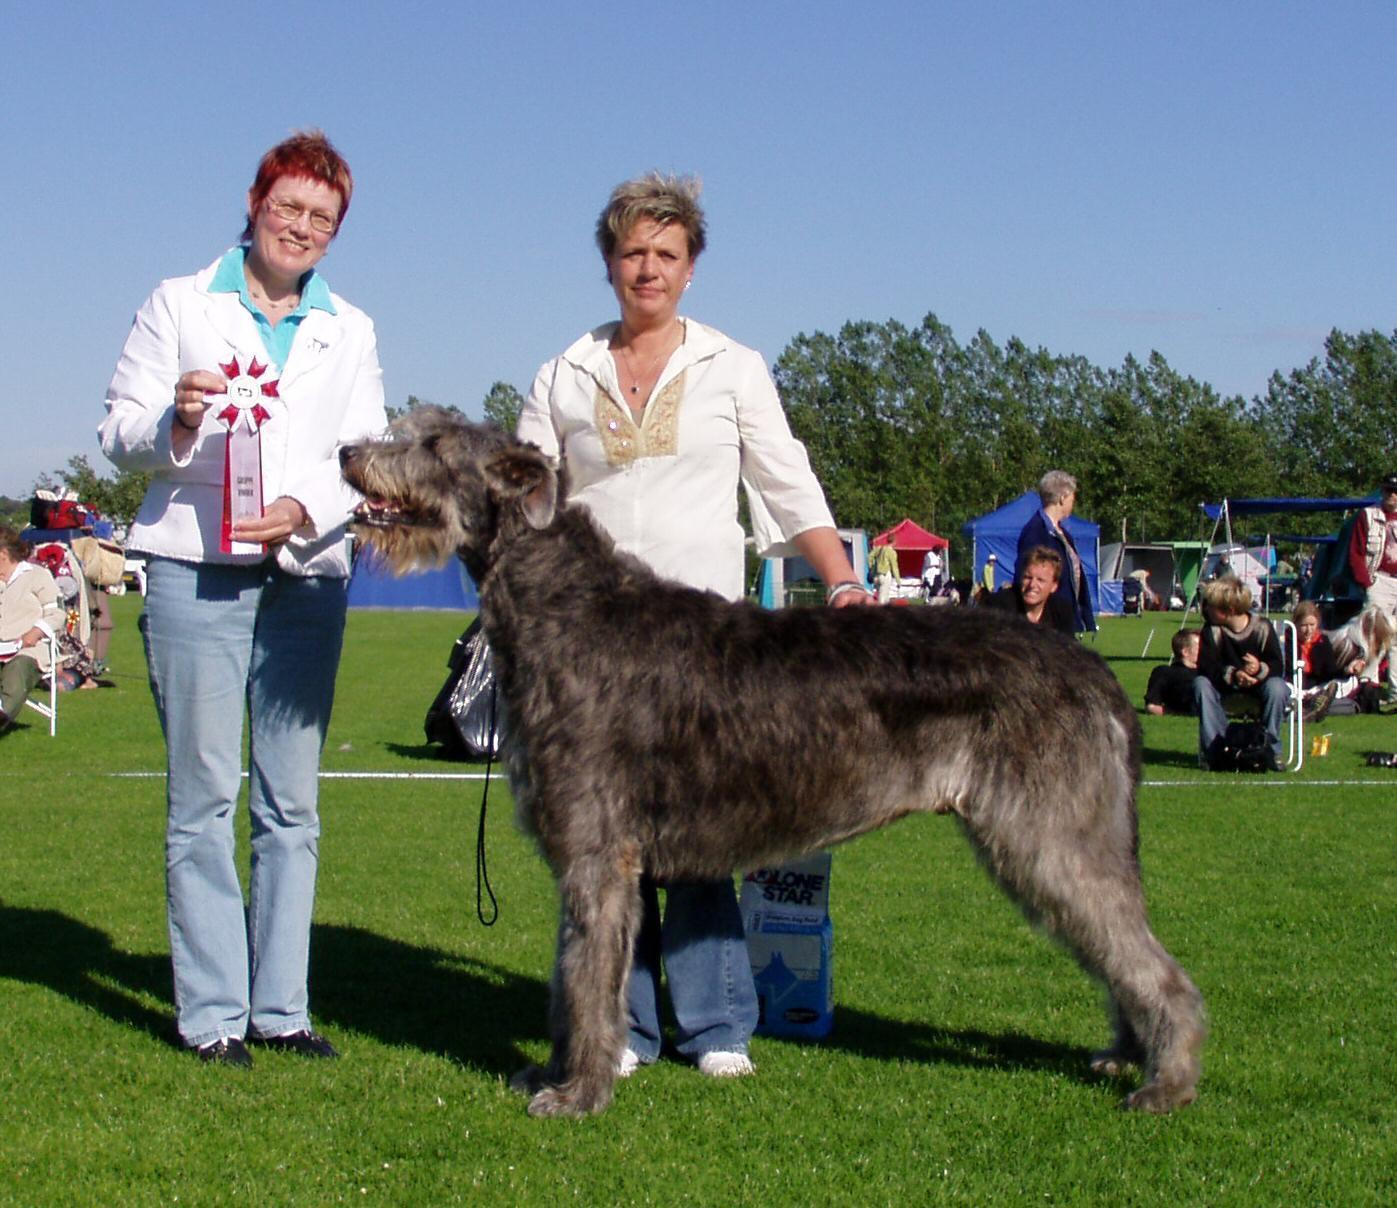
Scottish_deerhound